Answer in natural language. Consider the 3D positions of the objects in the scene and not just the 2D positions in the image. Is the centerpoint of  Television at a higher height than blue modern dining table? Choose between the following options: no or yes
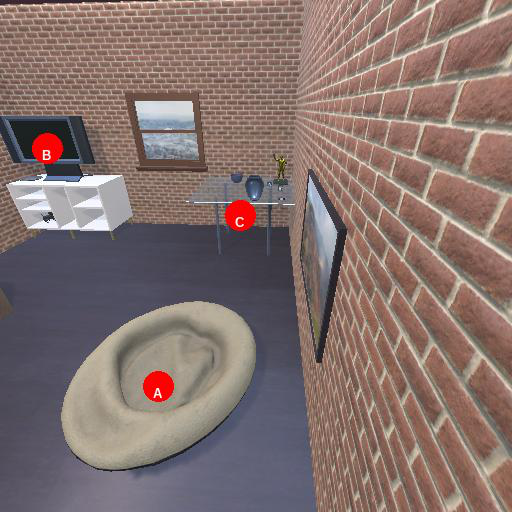
<answer>yes</answer>